Design elements

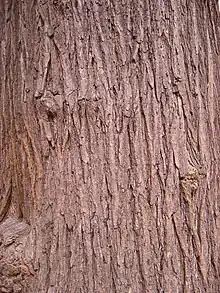
This is only a two dimensional image of a tree, but appears to have the texture of three dimensional bark.

Texture refers to the physical and visual qualities of a surface.